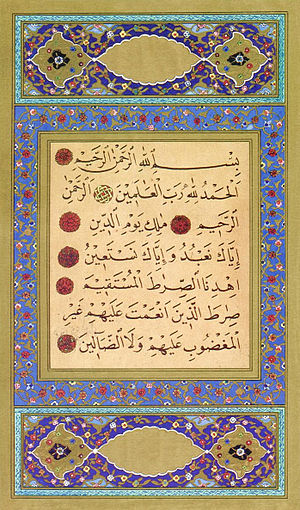
Al-Fatihah / Indhold
Sūrat al-Fātiḥah "Åbningssuraen" af Koranen, bestående af 7 vers (āyat).
Sūrat al-Fātiḥah er den første sura af Koranen.